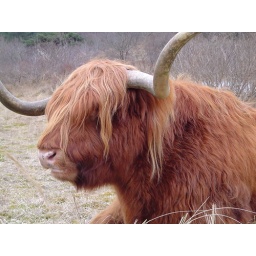
Big cow type animal in the national park near Haarlem - another reason to stay in Haarlem!